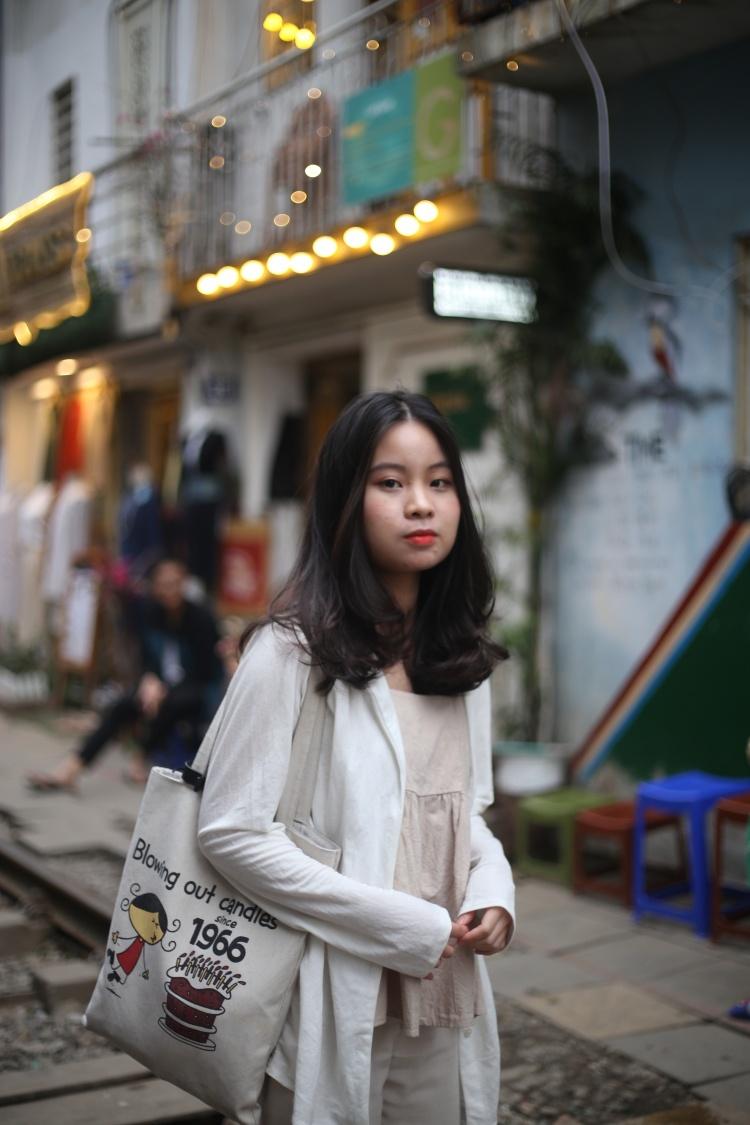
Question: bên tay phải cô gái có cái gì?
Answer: có túi xách